Colias aurorina

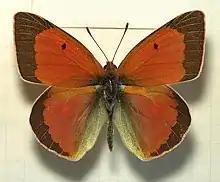
"Colias aurorina" spp. "heldreichi"

"Colias aurorina" is one of the largest species of the genus; the wingspan is 35–70 mm. The upperside of the male is dusky orange-yellow, with moderately broad blackish brown marginal band which is traversed at the apex by yellow veins, the rather large middle spot of the forewing being blackish brown and that of the hindwing large and orange-red. The ground-colour of the female is somewhat brighter red, the dark marginal band bearing large yellow spots, which on the hindwing form a proximally dark-edged band, the dark marginal band being obsolescent.